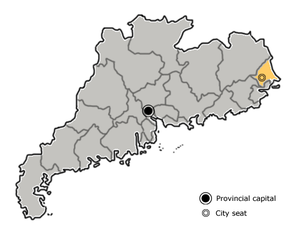
La préfecture de Chaozhou, connue aussi sous le nom de Chiuchow, Teochew, Tiuchiu, Teochiu, est située à l'extrême est de la province du Guangdong, en Chine, à environ 35 km de la ville de Shantou et à près de 25 km des côtes. Chaozhou se situe sur la rive droite de la rivière Han et compte une population d'environ 1,24 million d'habitants.